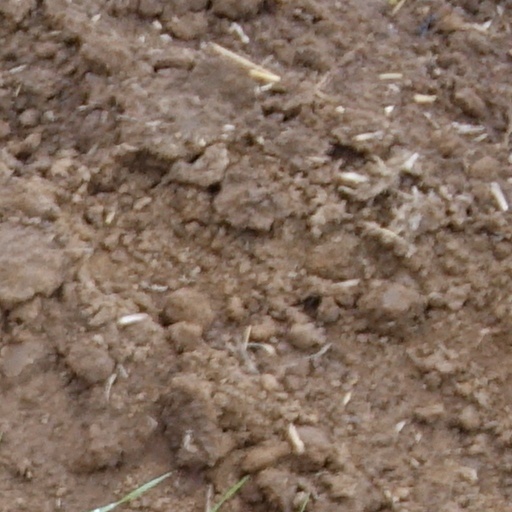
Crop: wheat